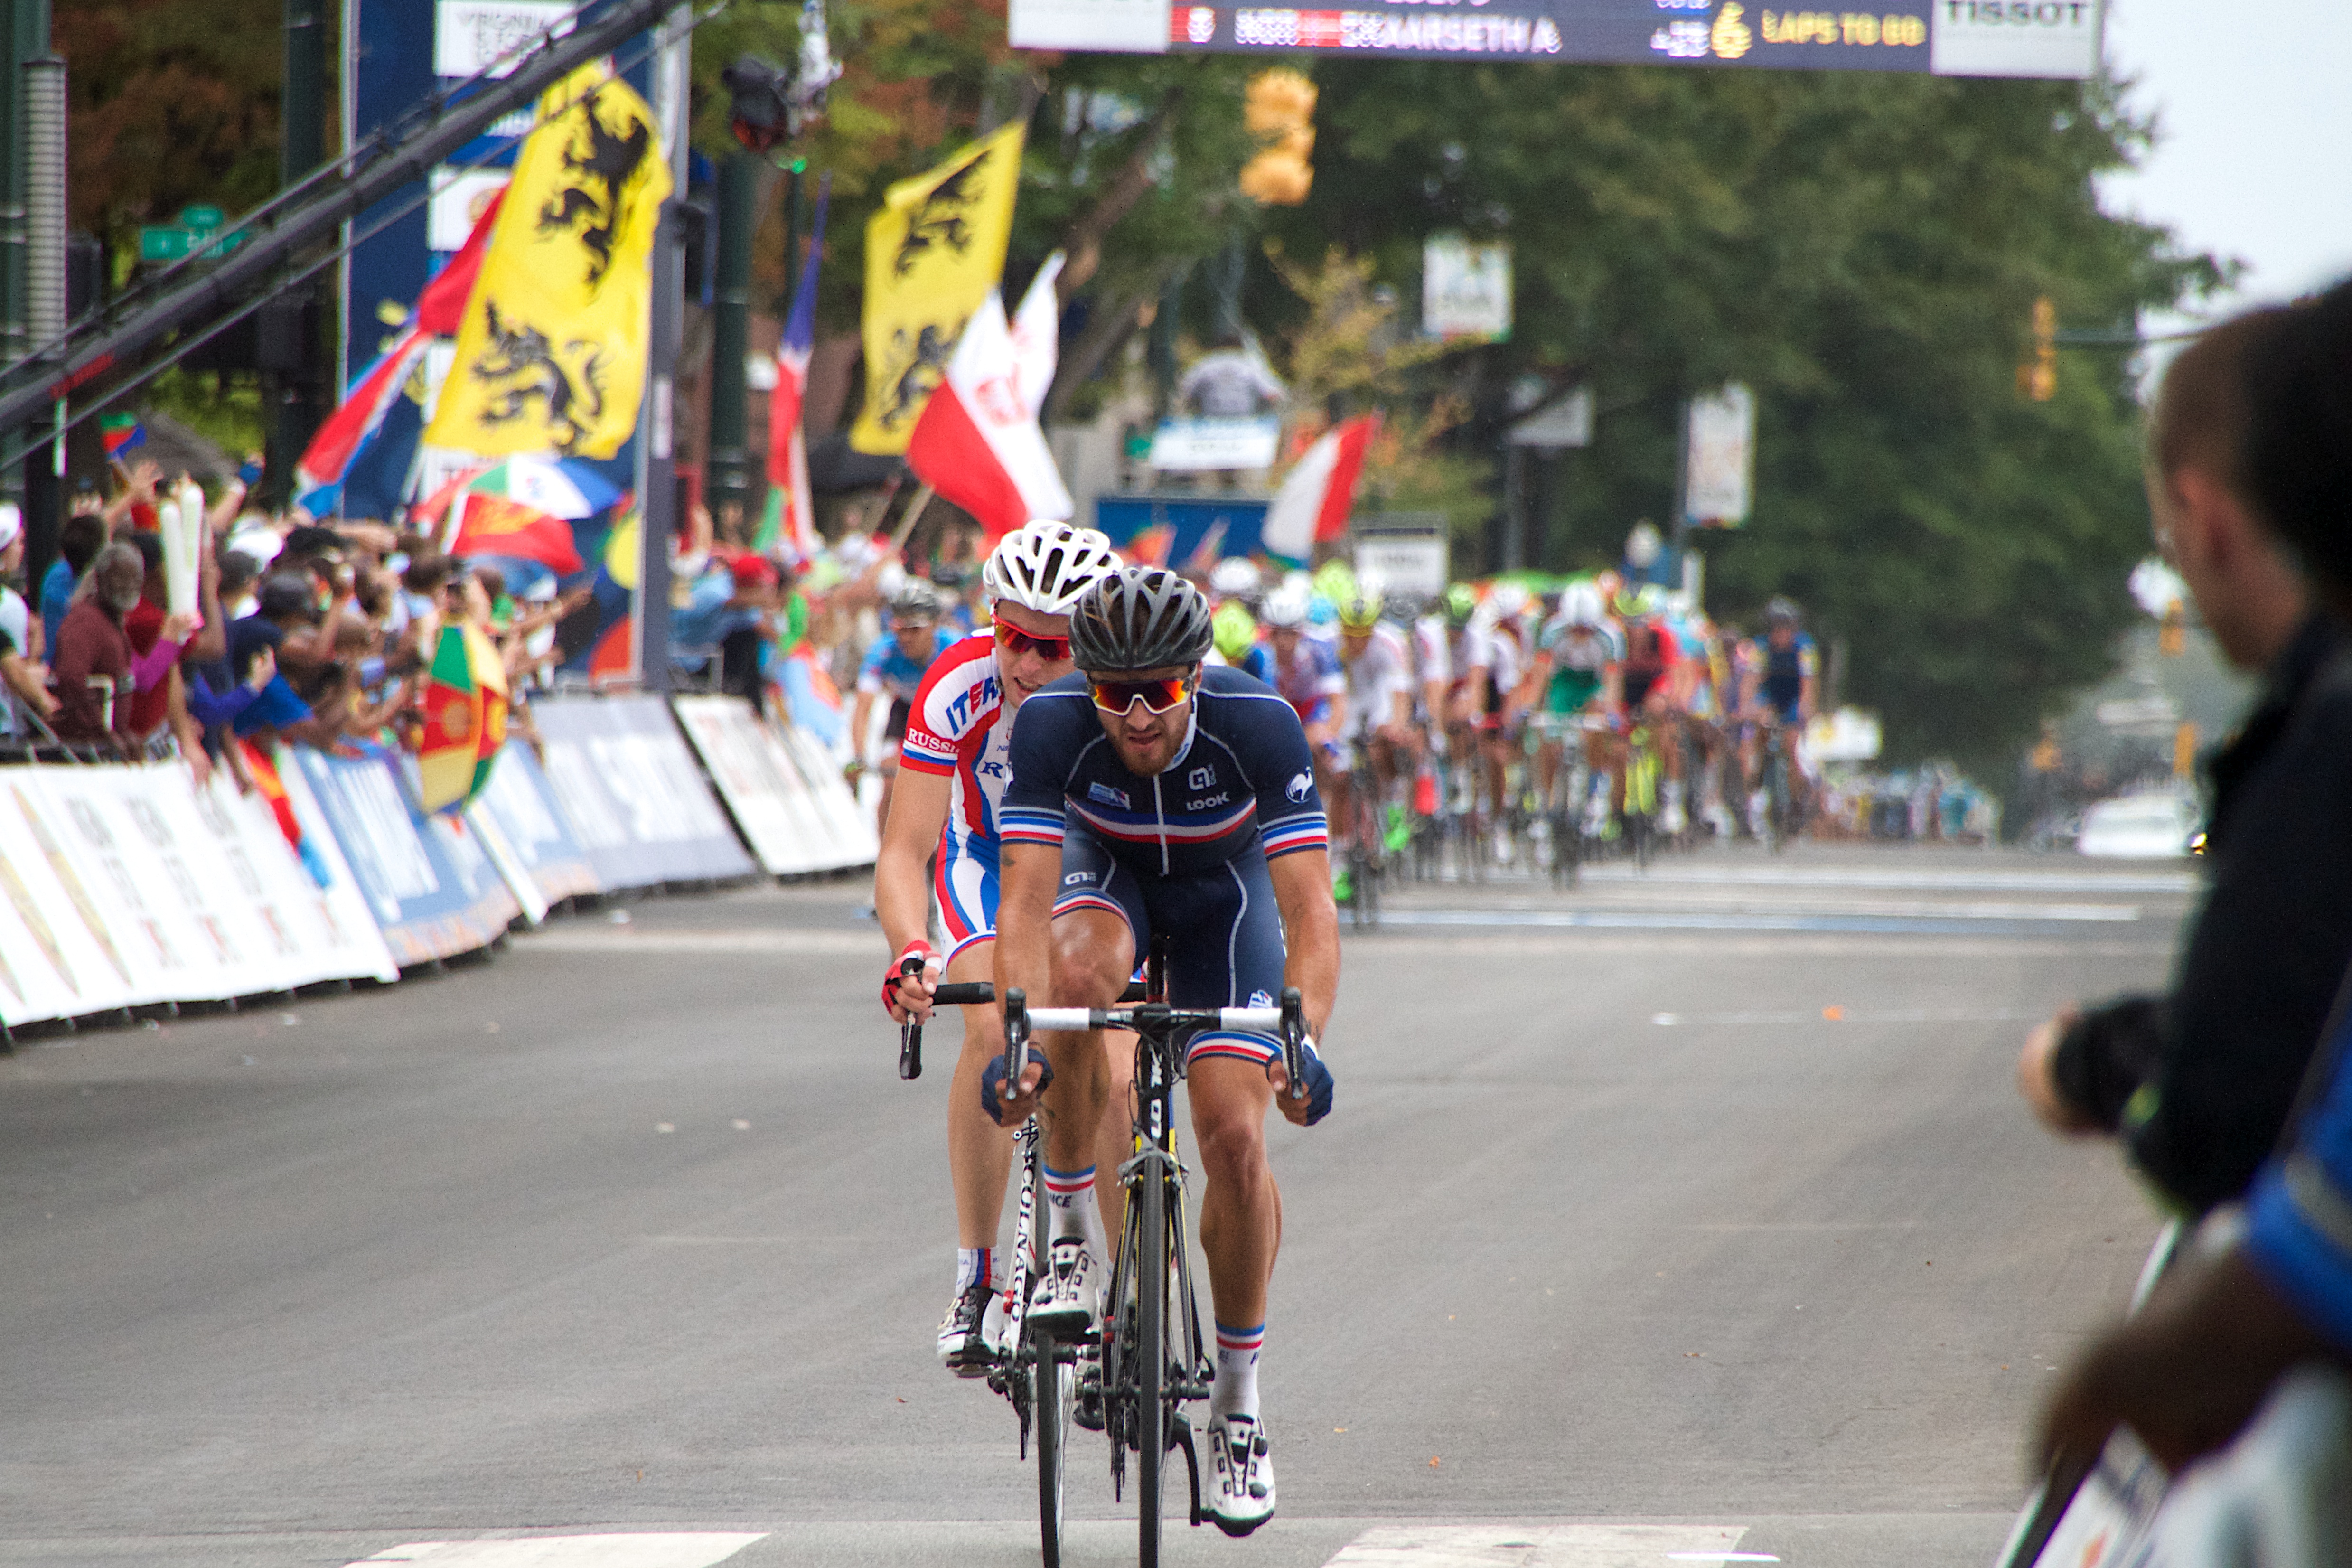
bicycle, recreation, vehicle, sports equipment, cycling, race, sports, racing, vcubrb, road cycling, outdoor recreation, cycle sport, cyclo cross, bicycle racing, road bicycle, endurance sports, racing bicycle, road bicycle racing, duathlon